Siamese–Vietnamese War (1841–1845)

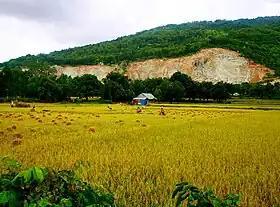
Cô Tô mountain in modern Tri Tôn district, An Giang Province.

Even though Vietnam had taken control over most parts of Cochinchina or Southern Vietnam by the nineteenth century through the process of "Nam tiến" or Southward Expansion, there were still some pockets of Cambodian towns governed by "Oknha" officials. There were Khmer "Oknha" governors in Moat Chruk (Mật Luật, Tĩnh Biên), Umor (Ô Môn, near Cần Thơ), Kramuon Sar (Khmer: ក្រមួនស, An Biên in Kiên Giang) and Bassac (Khmer: បាសាក់, Ba Xuyên, modern Sóc Trăng). During the period of Vietnamese rule over Cambodia, Trương Minh Giảng annexed Choan Chum, Moat Chruk, Umor and Bassac into the Vietnamese An Giang province. The Khmers of the Mekong Delta who were incorporated into Vietnam were eventually called the Khmer Kroms.